Question: Please indicate a possible affordance area of the bed that can be used for sitting on
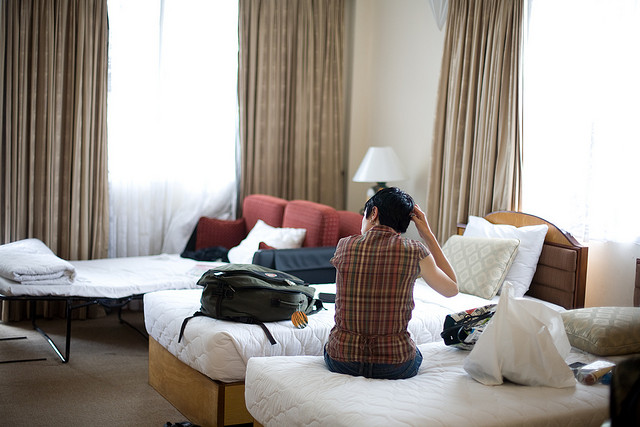
Answer: [0.5, 251.5, 236.5, 296.5]